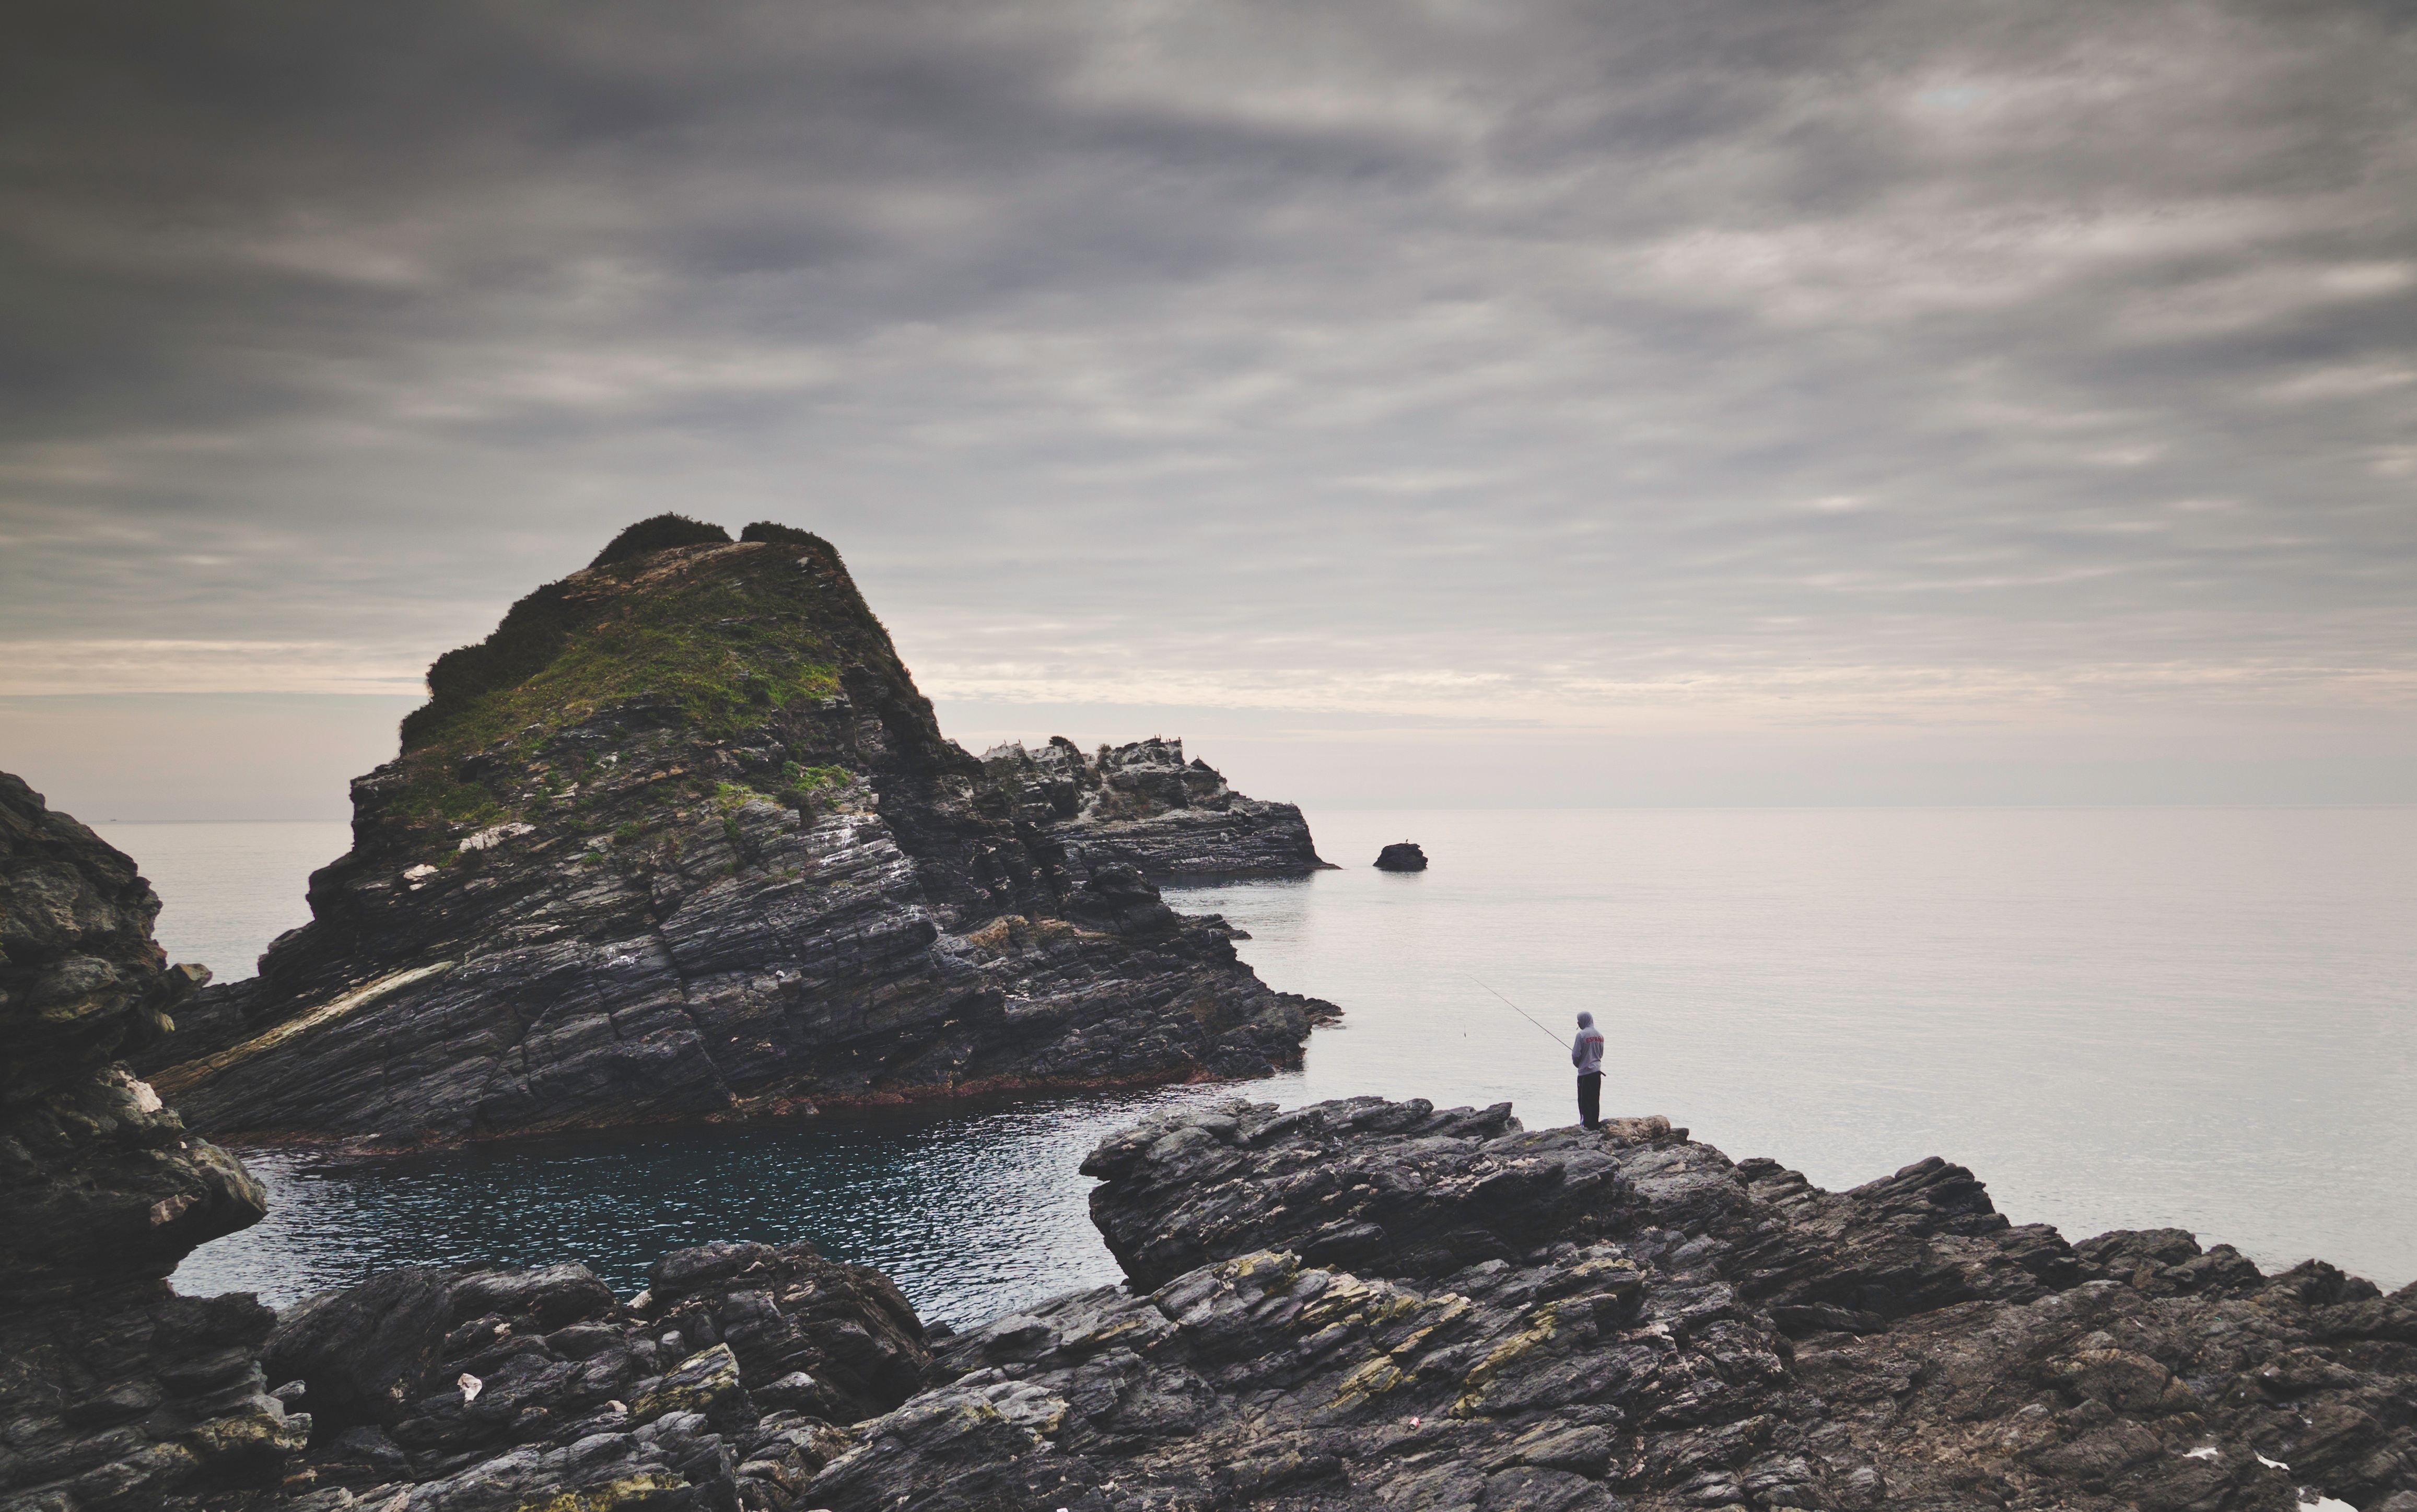
beach, sea, coast, water, nature, rock, ocean, horizon, person, mountain, cloud, shore, wave, cliff, cove, tower, fishing, seascape, bay, rock formation, overcast, stack, terrain, material, cape, islet, landform, geographical feature